Philippa Jones

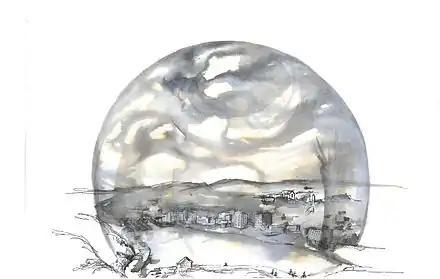
The Newfoundland Bubble (2016), ink drawing

2012 Artist in Residence, Elbow Room, The Rooms Provincial Art Gallery.